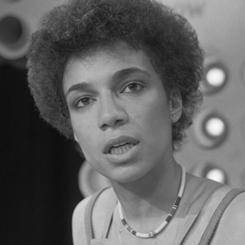
Age: 23